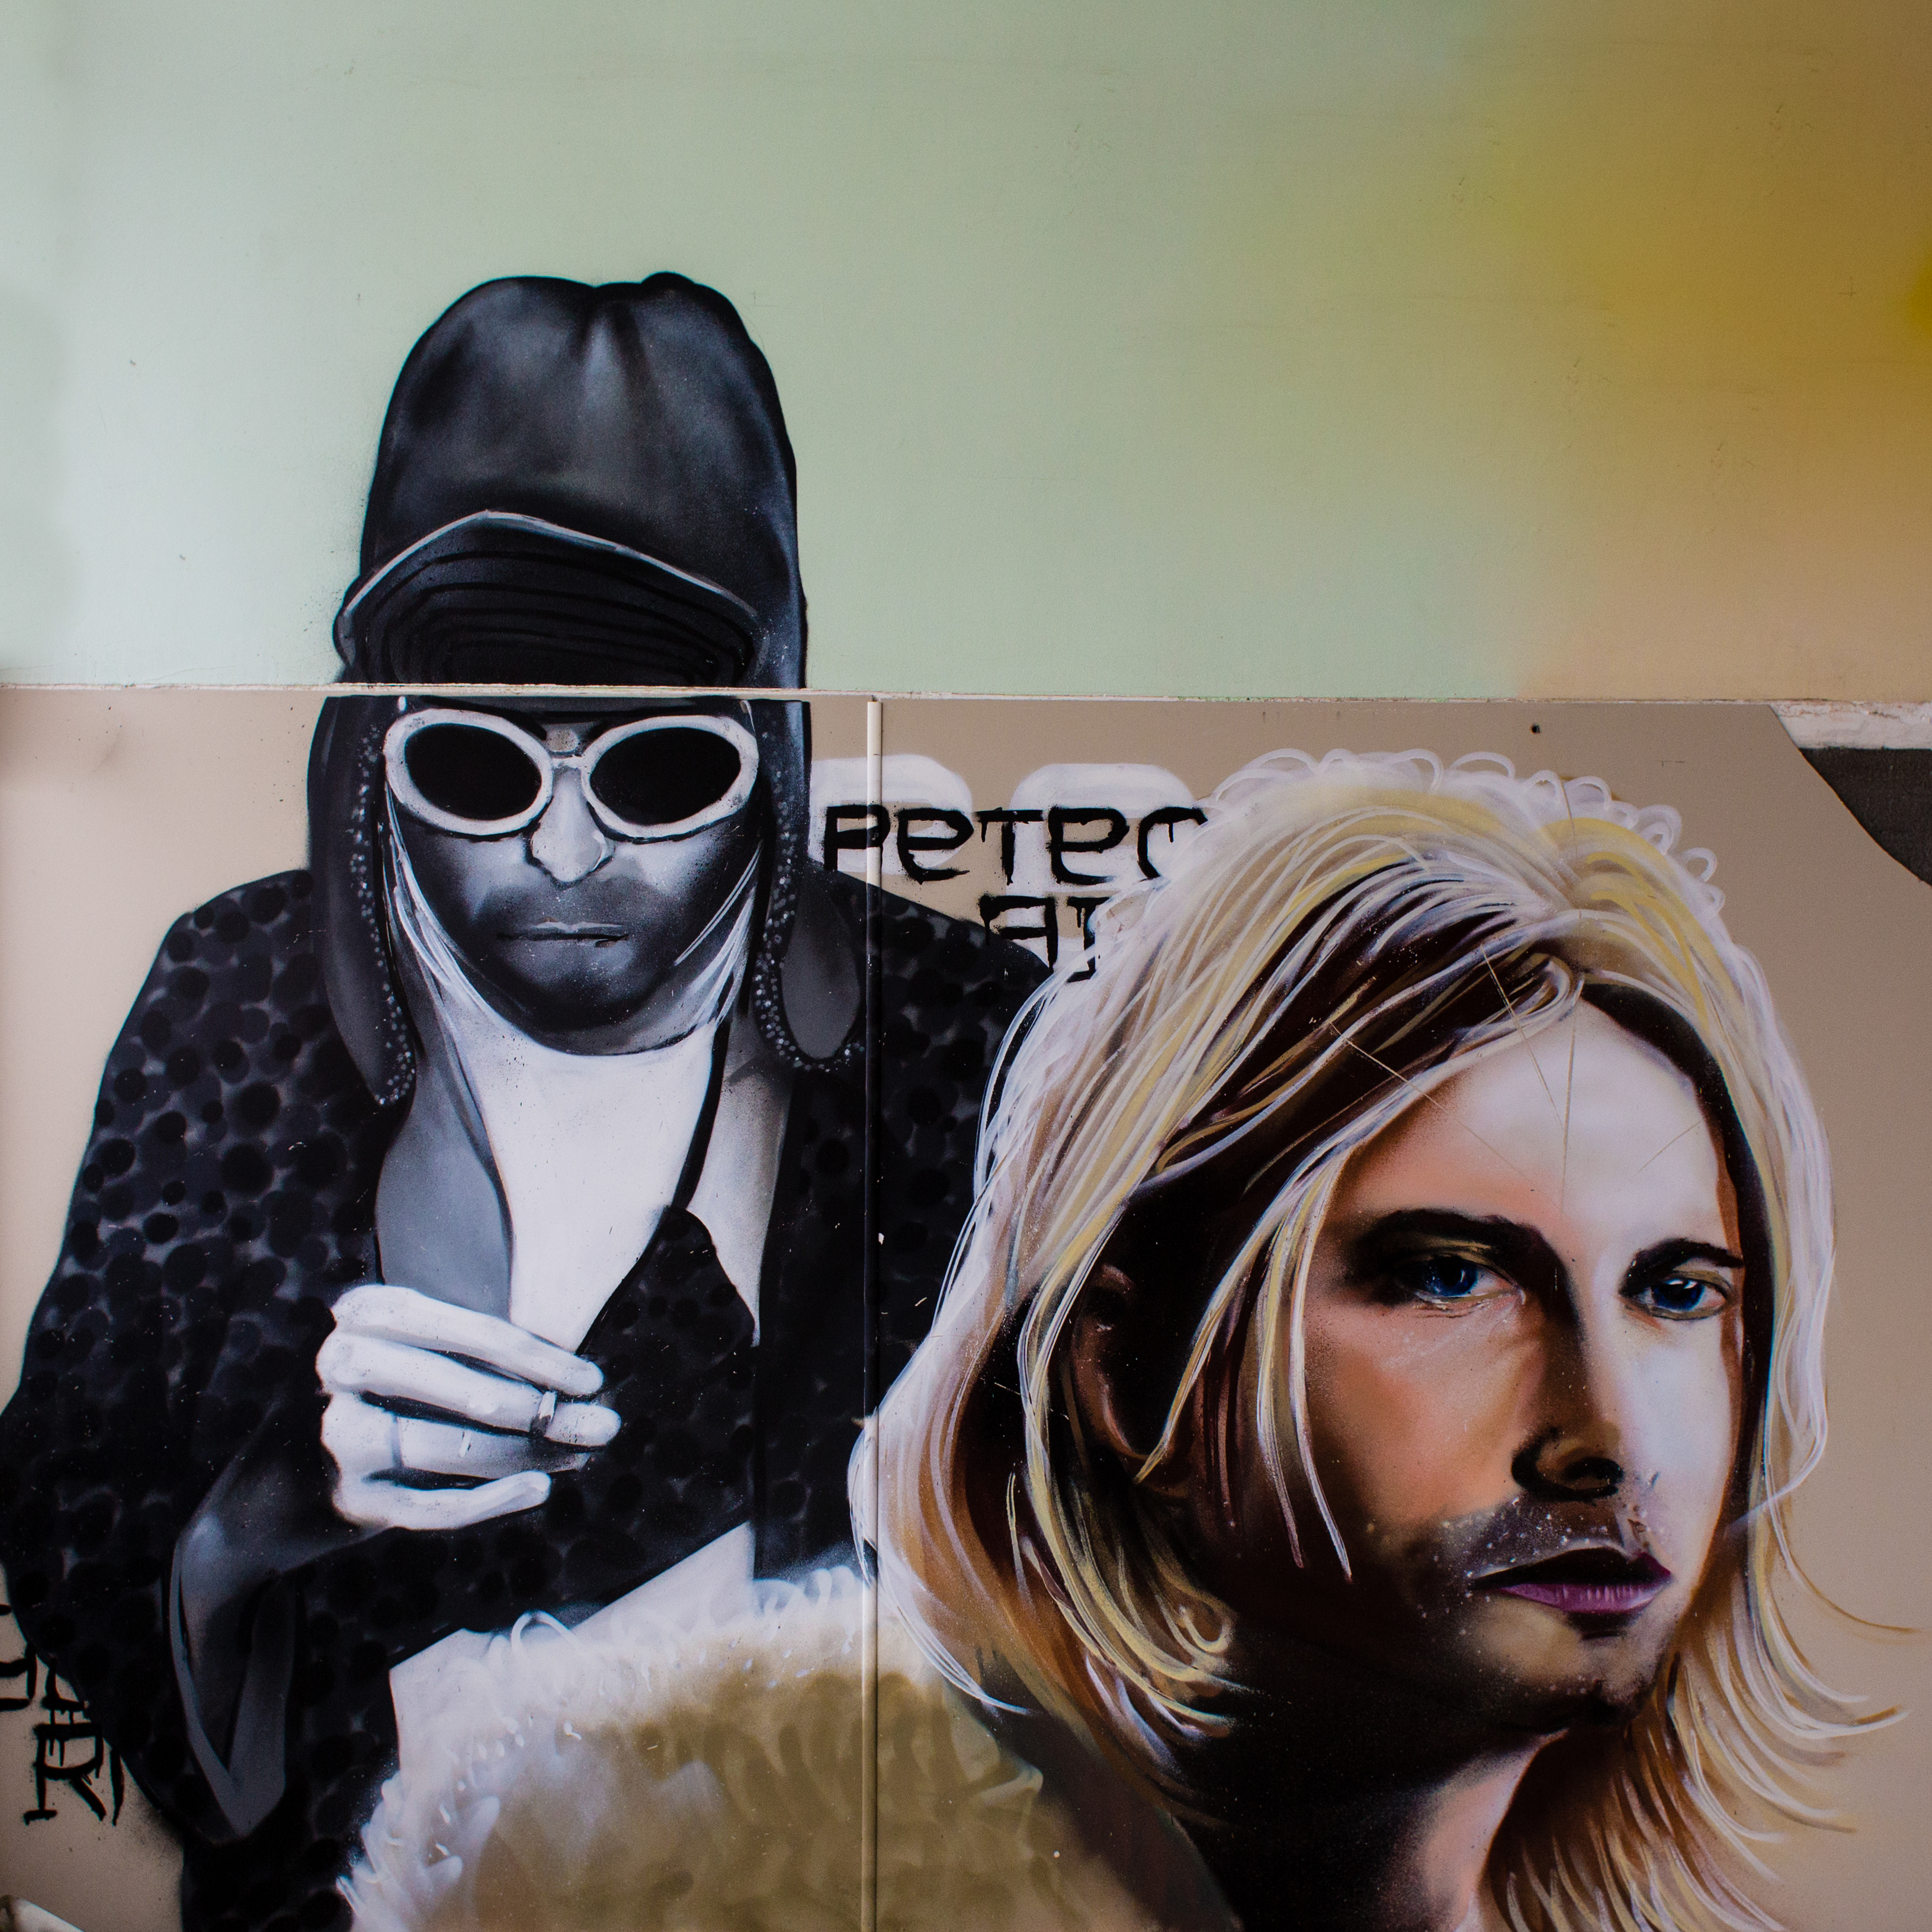
graffiti, urban, exploration, abandoned, building, school, eyewear, cool, sunglasses, illustration, art, glasses, headgear, moustache, vision care, visual arts, photography, street art, fashion accessory, black hair